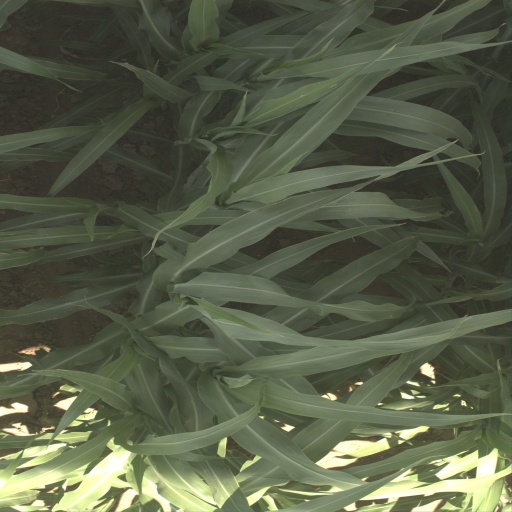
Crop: sorghum